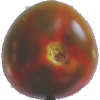
Label: Tomato Maroon 1